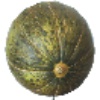
Label: Melon Piel de Sapo 1